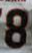
Number: 8